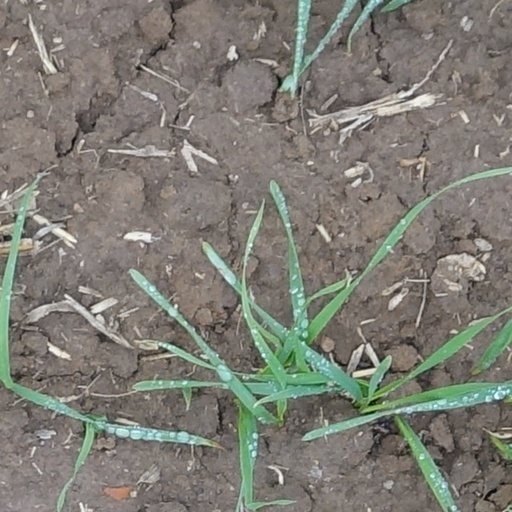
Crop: wheat